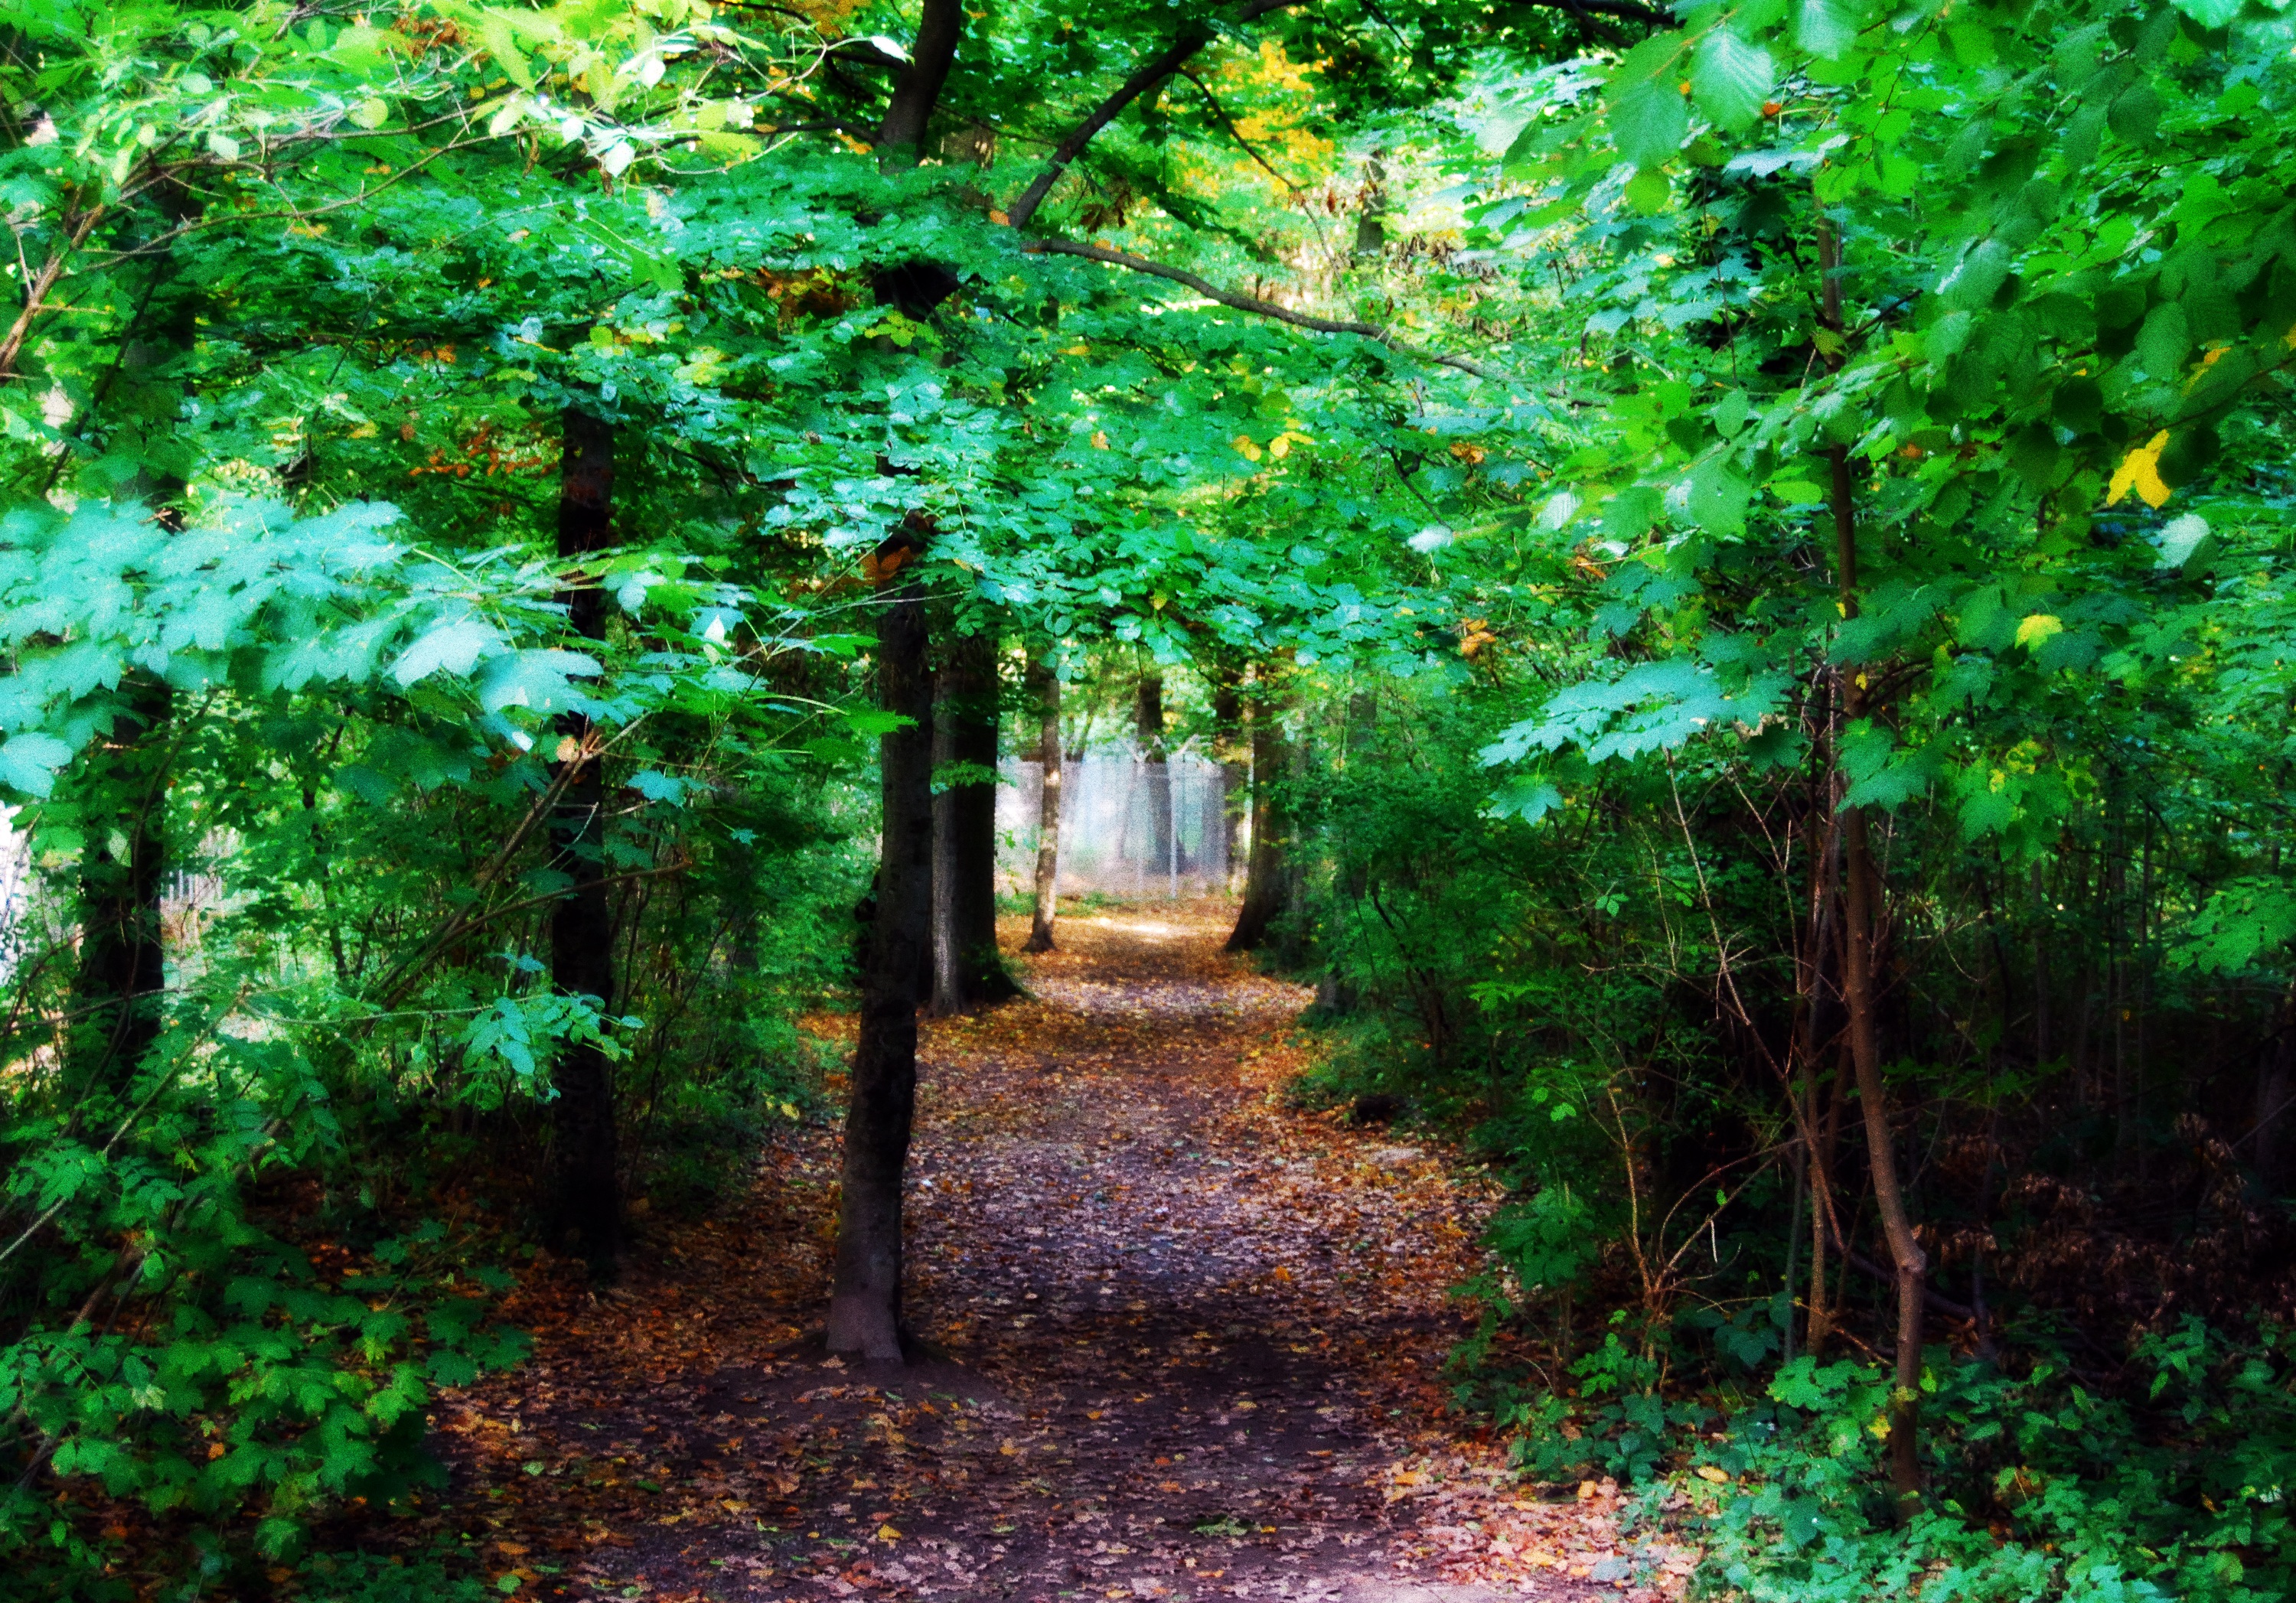
tree, nature, forest, plant, trail, sunlight, leaf, flower, green, jungle, autumn, park, romantic, botany, garden, lighting, trees, rainforest, deciduous, woodland, habitat, ecosystem, stuttgart, fairy tale forest, biome, old growth forest, natural environment, woody plant, temperate broadleaf and mixed forest, degerloch